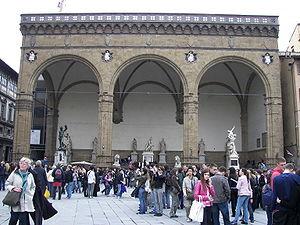
La Loggia des Lanzi ou Loggia de la Seigneurie, est un édifice de type loggia situé sur la Piazza della Signoria à Florence, en Italie. Elle est parfois également appelée la Loggia d'Orcagna, du nom de celui à qui son dessin fut d'abord attribuée par erreur.